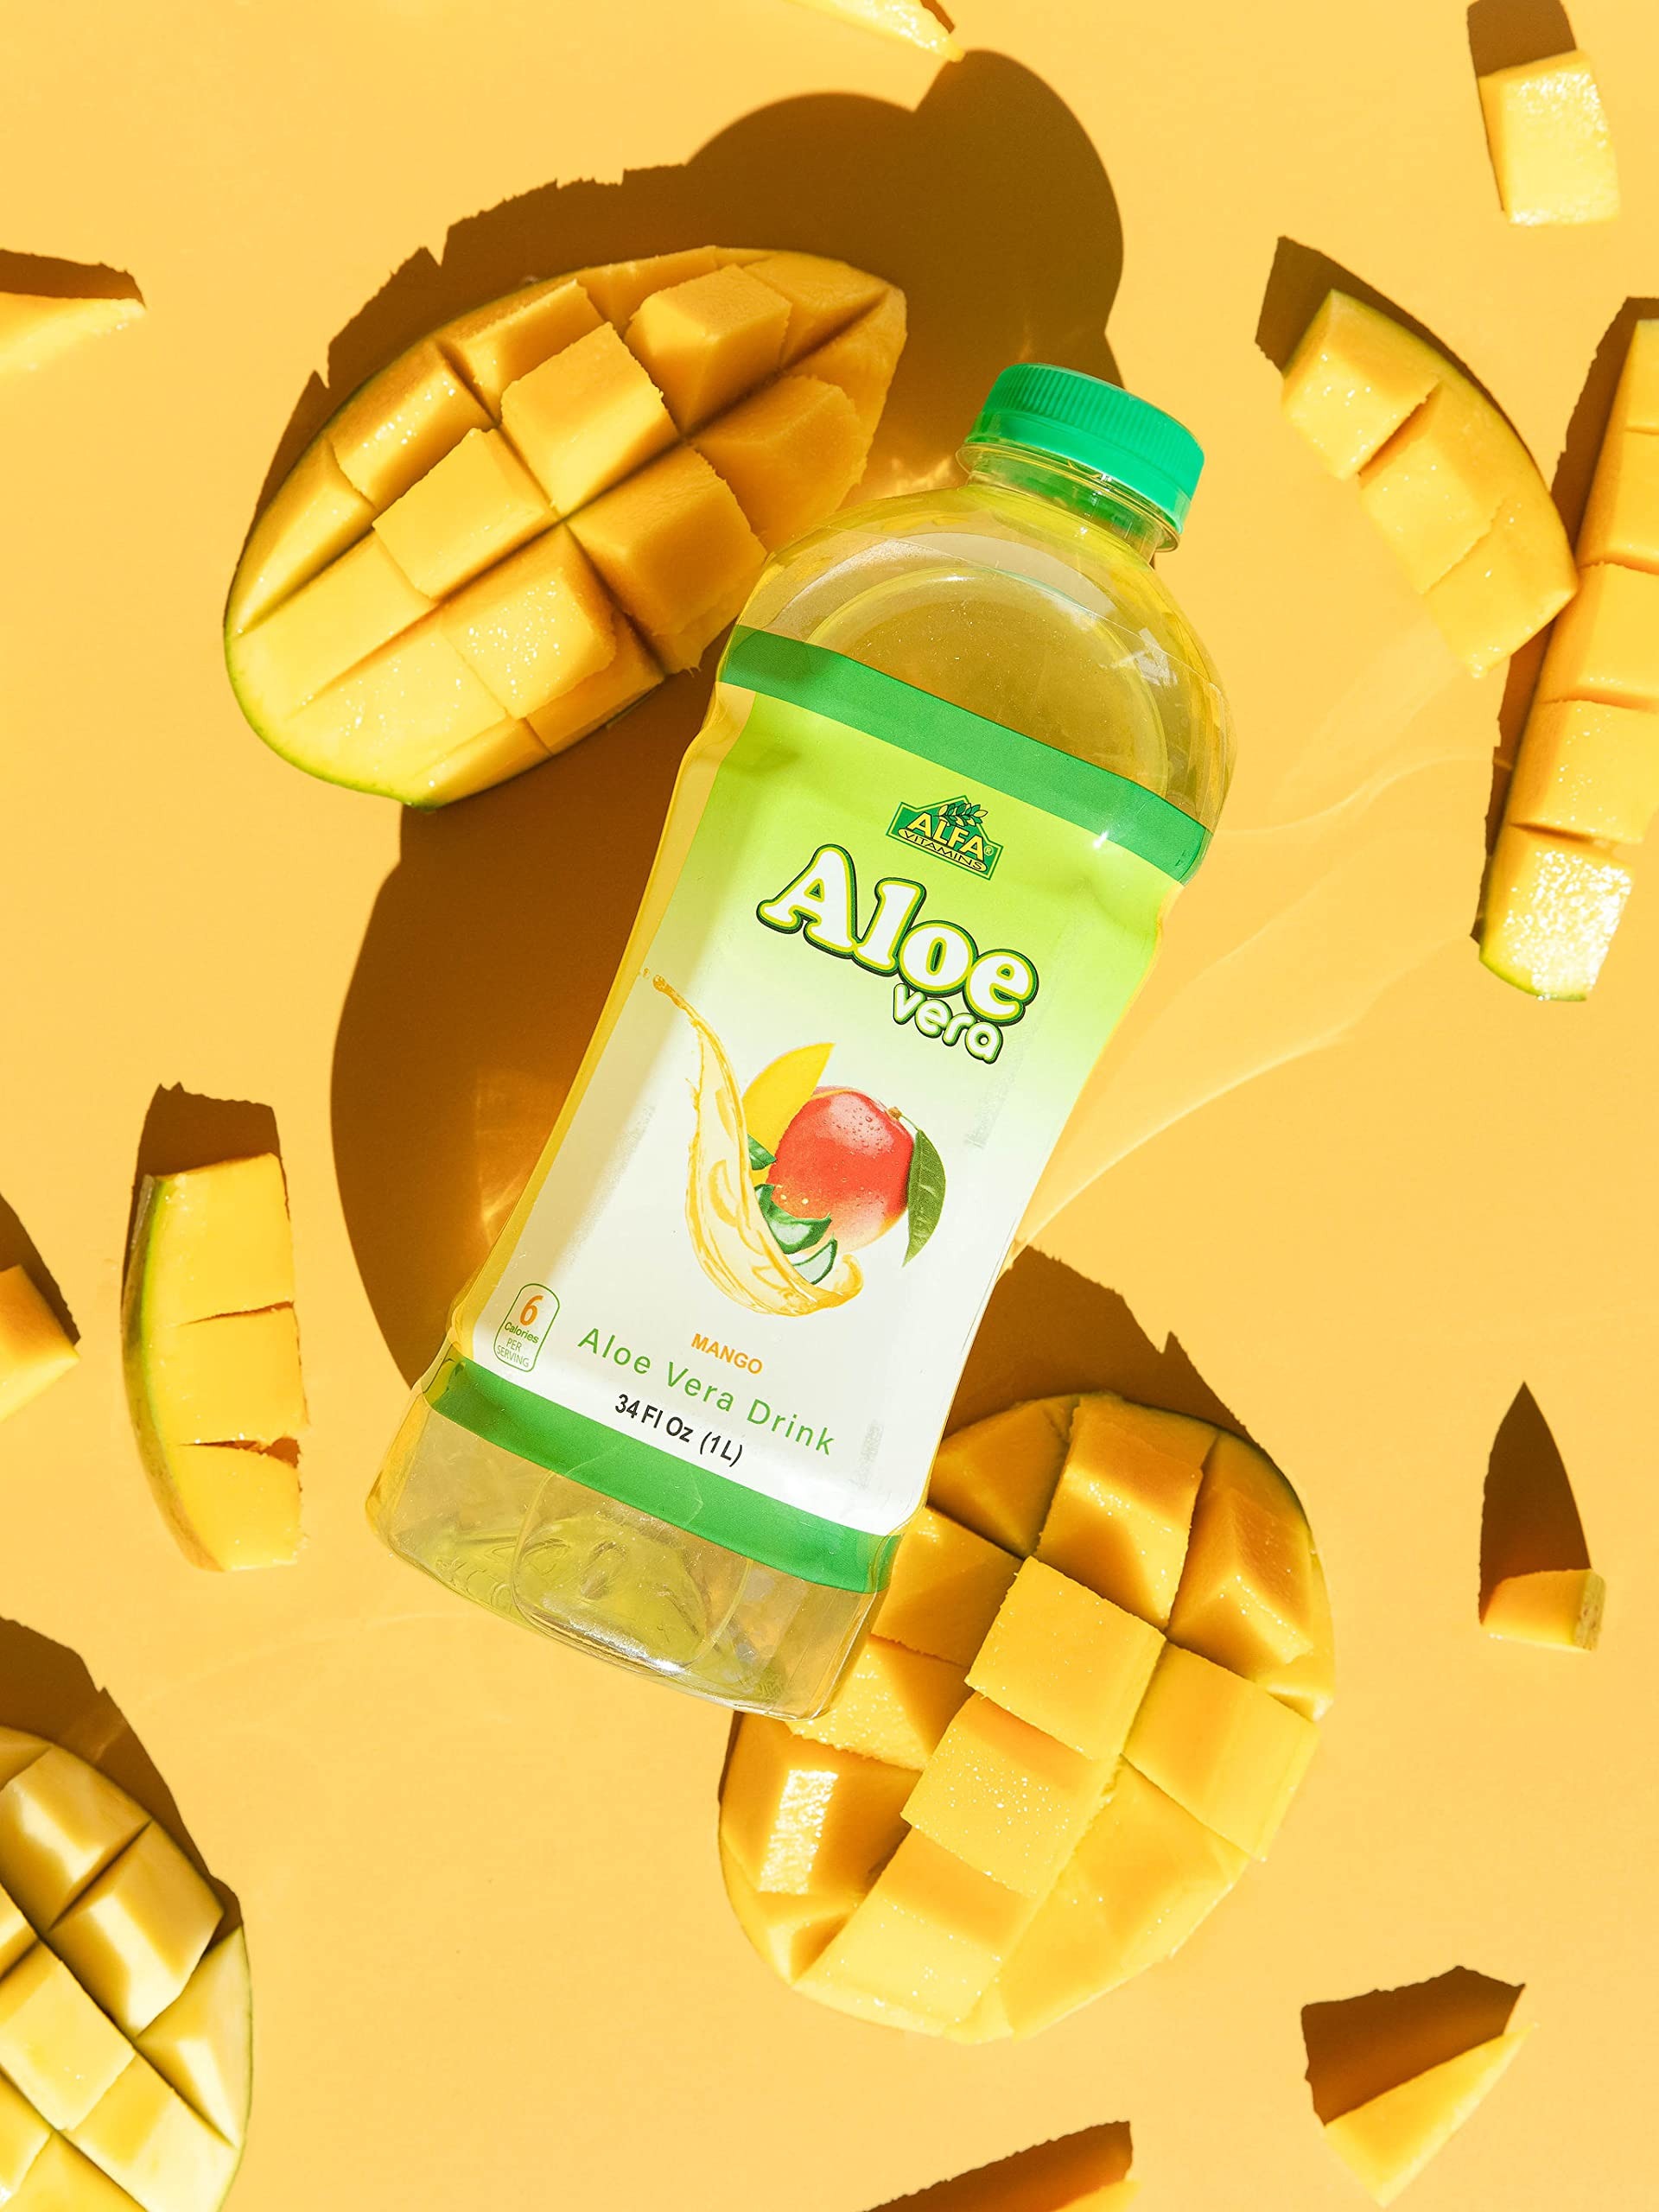
Item Name: Alfa Vitamins Aloe Vera Drink Original Flavor - Natural Pulp - 34 Ounce - 6 Pack (Mango)
Bullet Point 1: 🥭Enriched with Echinacea
Bullet Point 2: 🥭Natural Fruit Flavor
Bullet Point 3: 🥭Gently Pasteurized
Bullet Point 4: 🥭Only 6 calories per serving
Bullet Point 5: 🥭100% Natural pulp from the plant - NO POWDER
Product Description: Aloe Vera - Original Flavor with Pulp - 56 OZ Natural 100% Aloe Pulp - daily beverage Aloe Vera contains a lot of nutrients, including minerals, amino acids, and vitamins. We ensure each bottle has enough 100% natural and fresh pulp to ensure a delicious experience. Its delicious Original flavor gives you a tropical beach day taste. Enjoy it with the family or on the go, anytime and anywhere! Essential Vitamins B1, B6 & B12 100% Daily Value Provides daily Vitamins & Minerals Enriched with Echinacea for Immune Support Gently Pasteurized Natural Aloe Vera gel - No Powder Supports healthy skin, digestive system, and Immune boost
Value: 204.0
Unit: Fl Oz

Price: 22.175